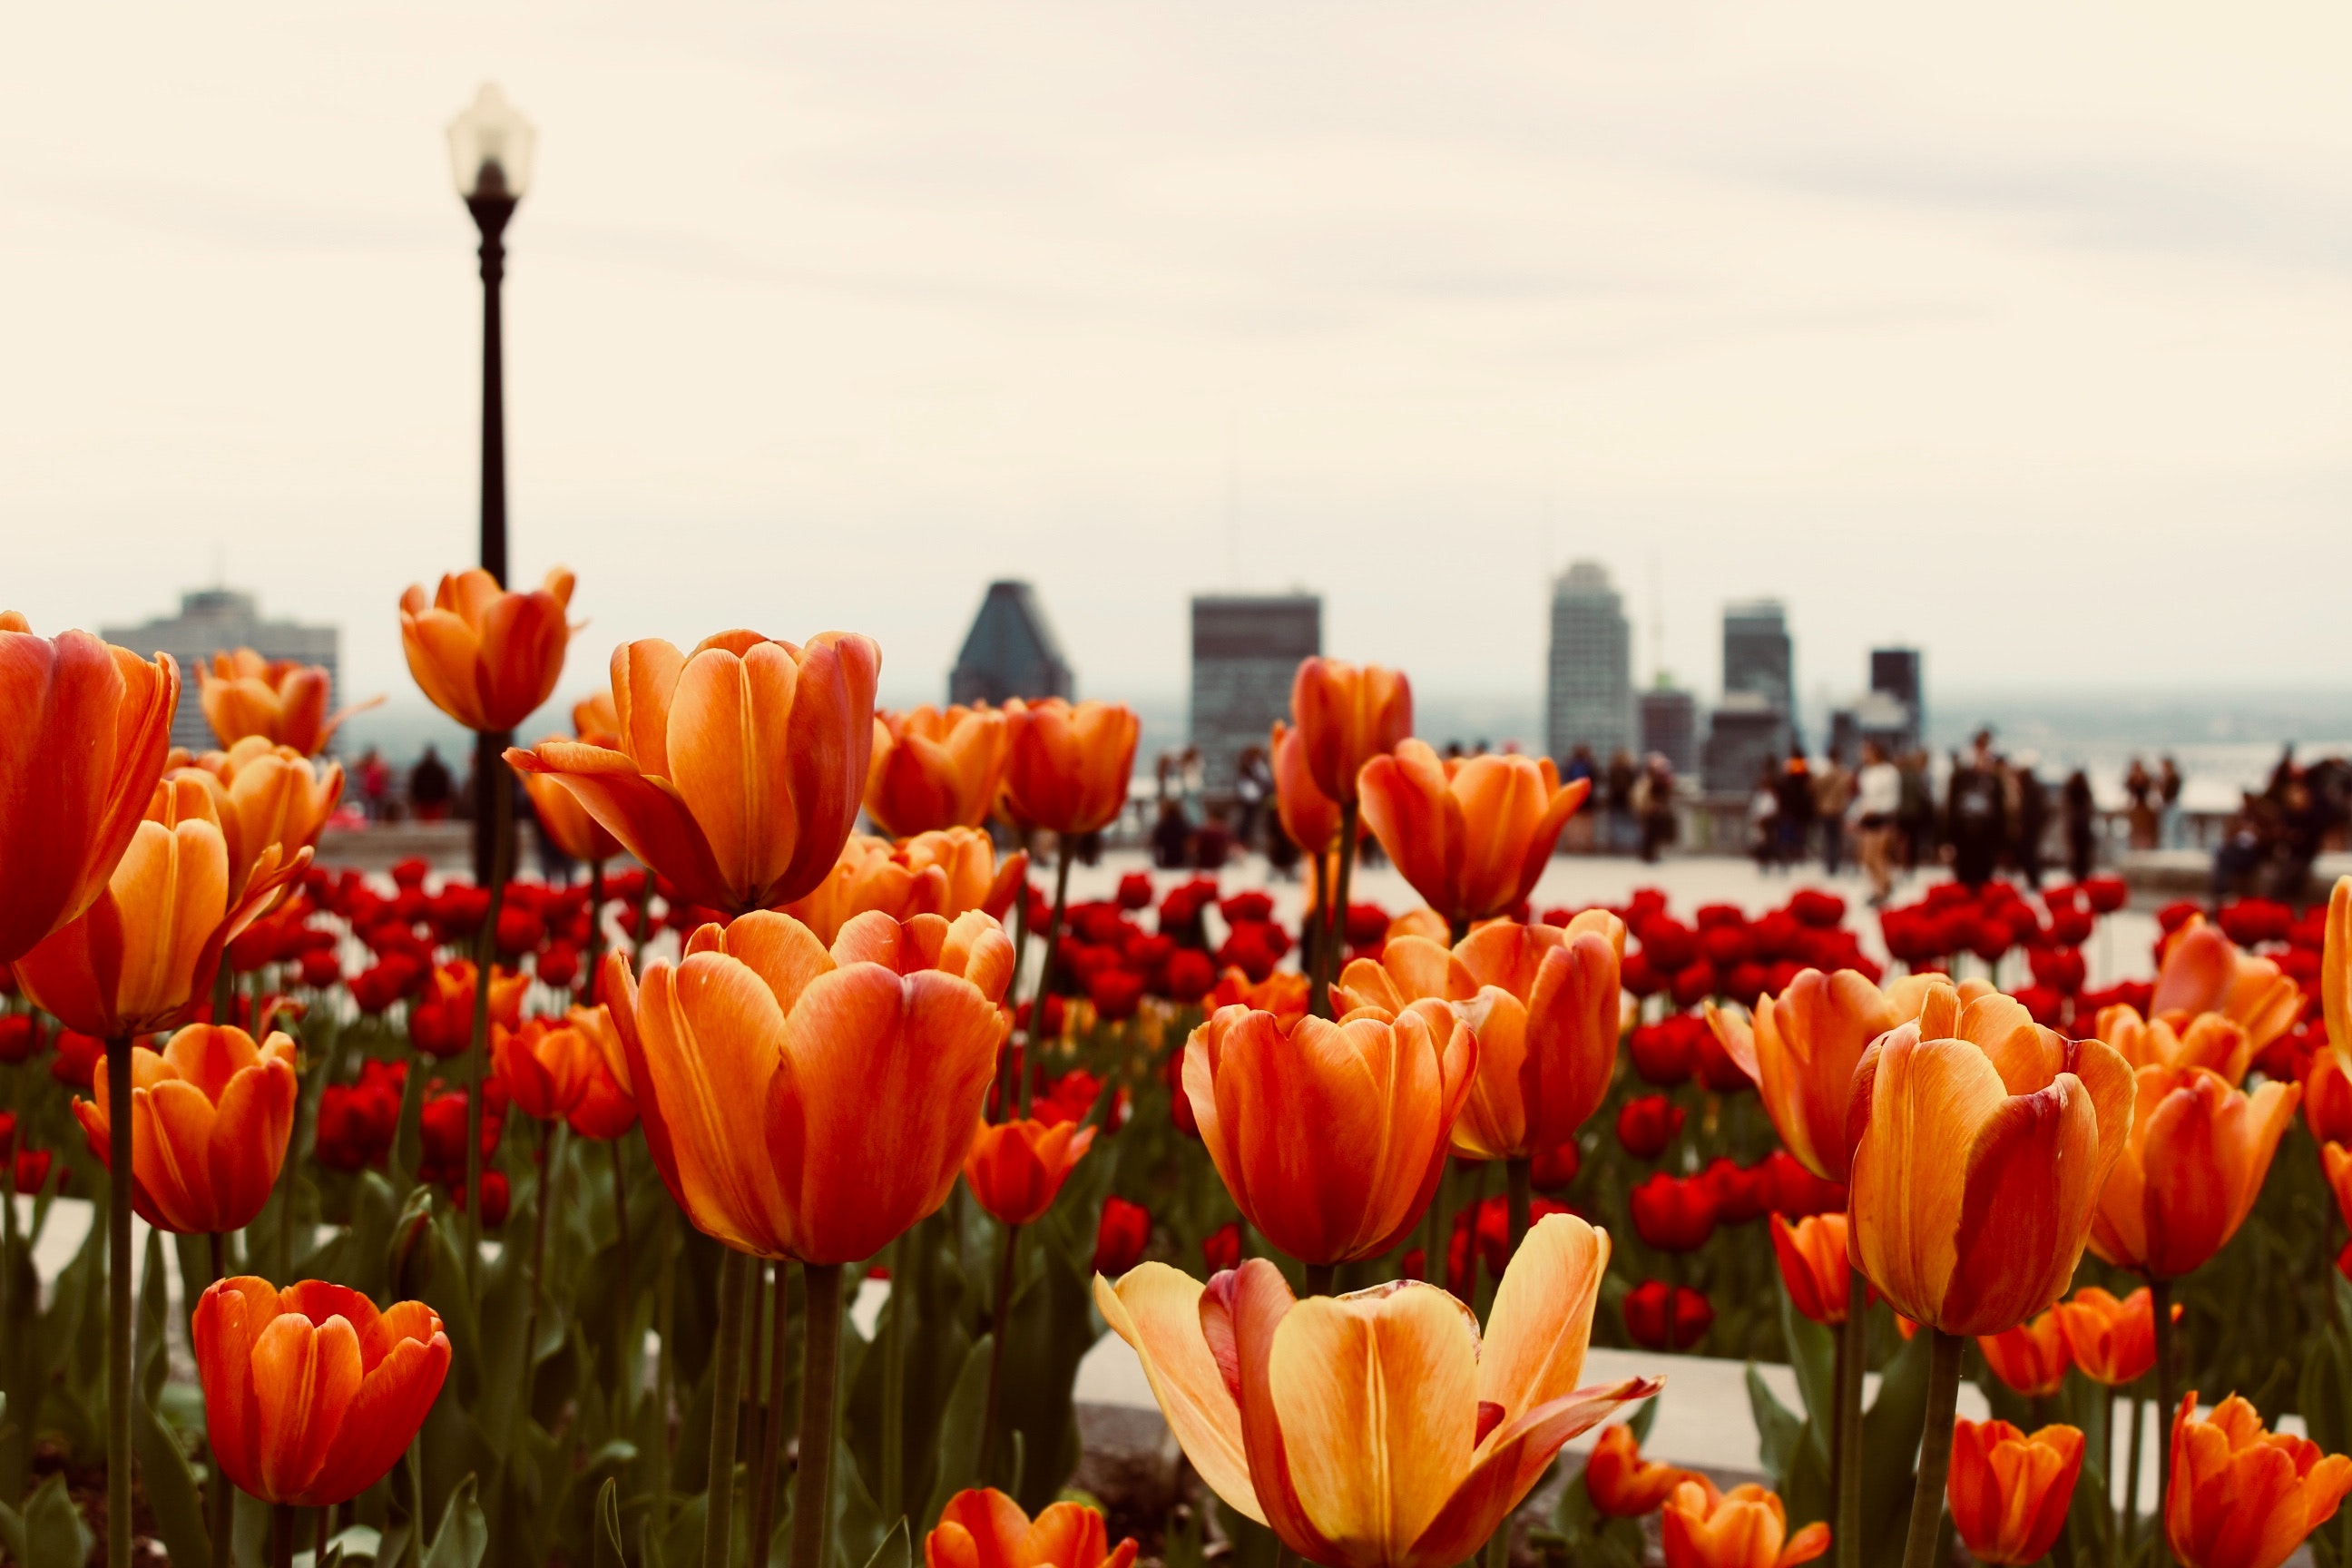
flower, flowering plant, petal, tulip, orange, plant, spring, vegetation, plant stem, meadow, field, botany, wildflower, leaf, sky, summer, landscape, lily family, plantation, coquelicot, bud, annual plant, perennial plant